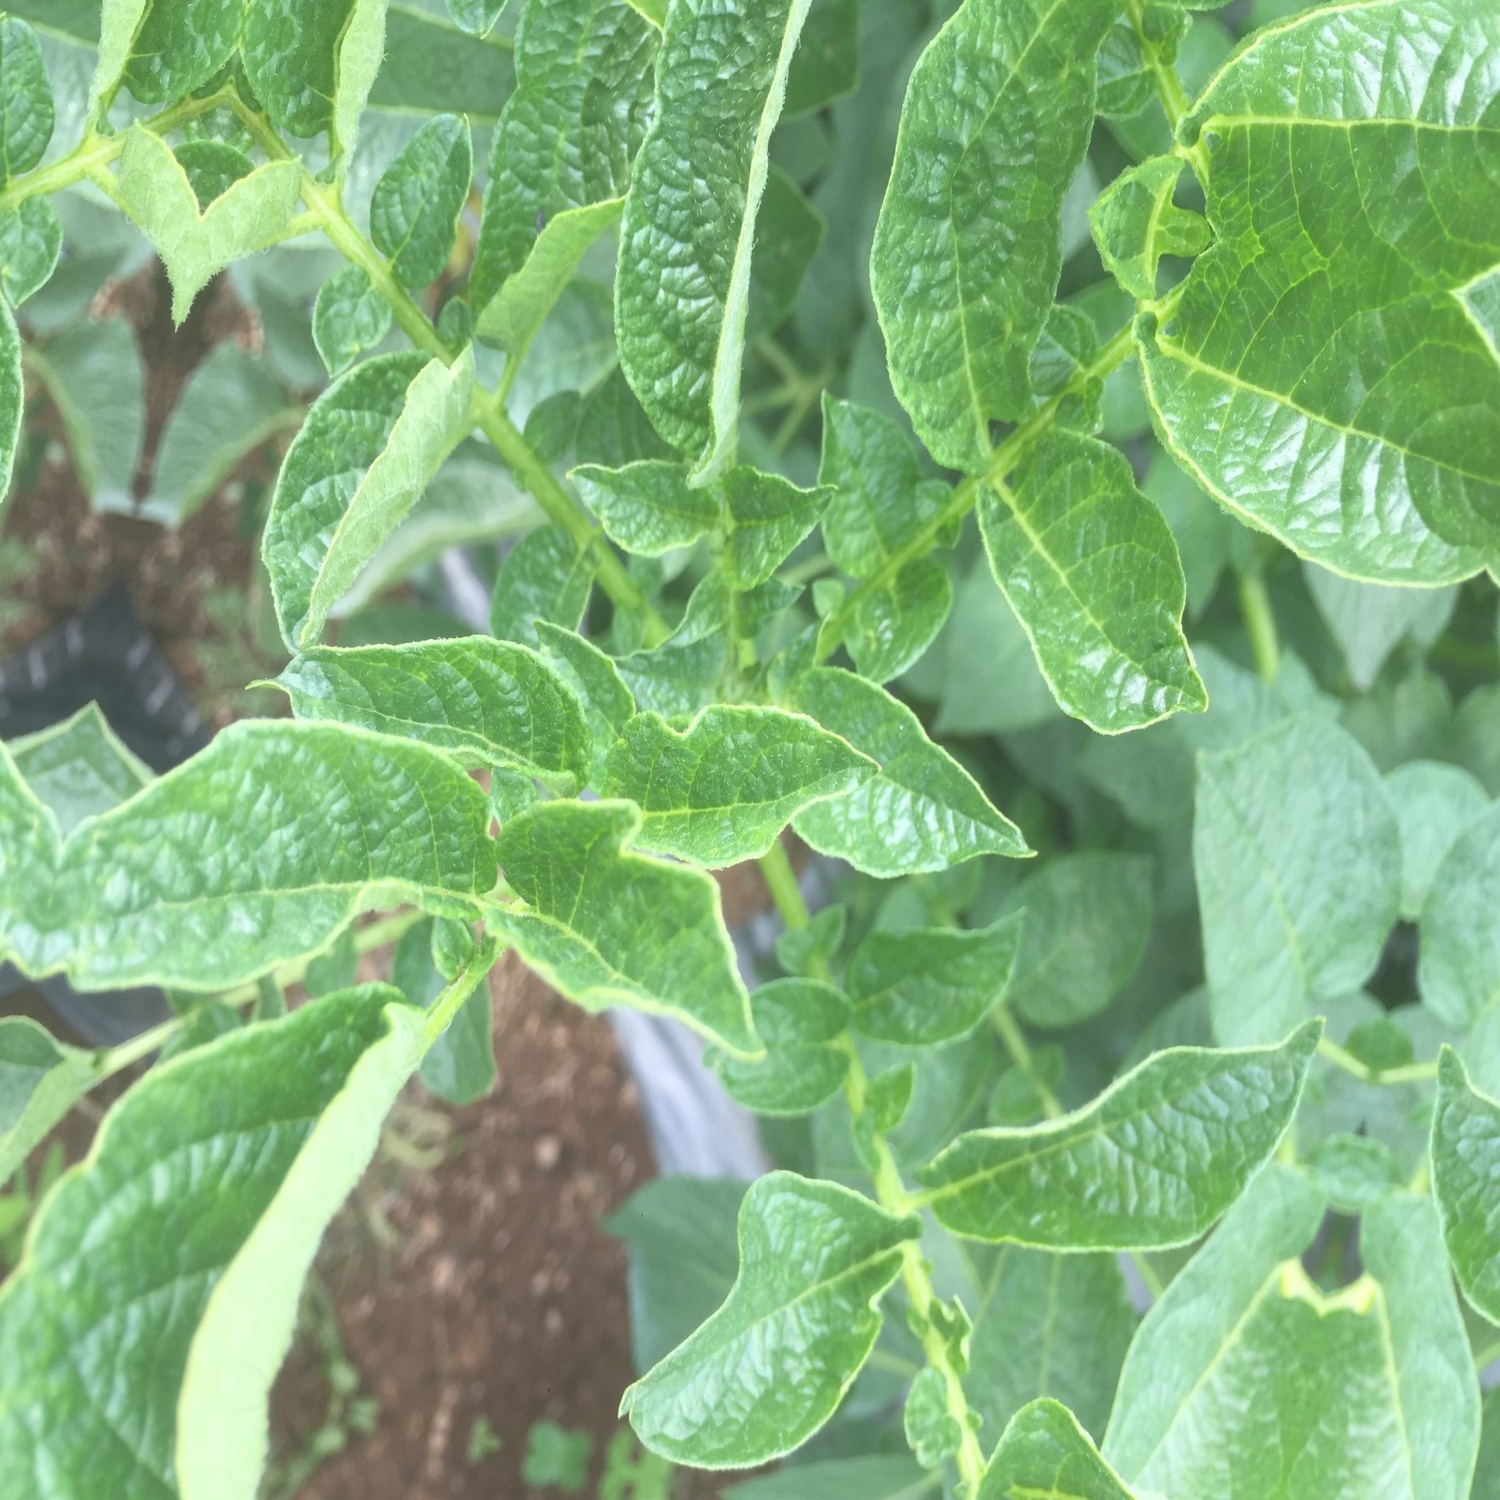
Etiqueta: Virus